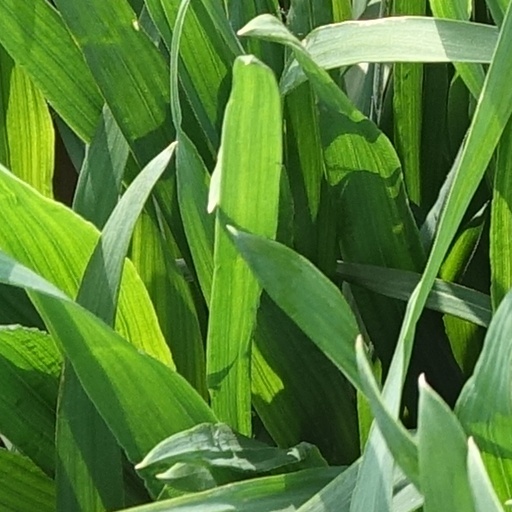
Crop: wheat